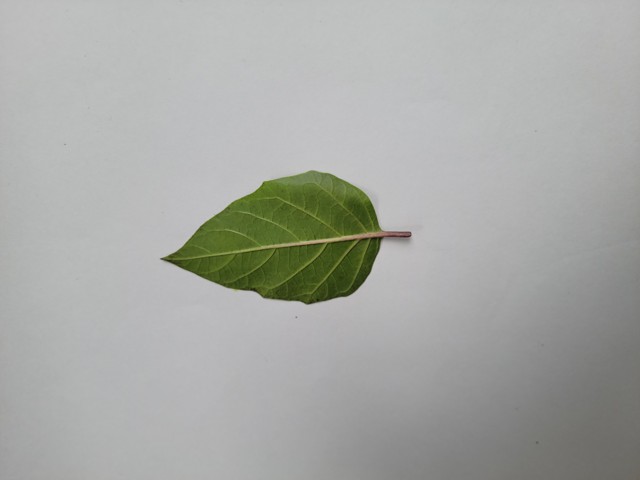
Plant: kalodhutura